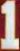
Number: 1